Flag Desecration Amendment

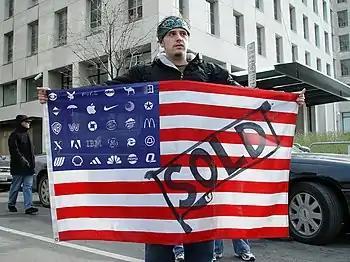
It remains an open question whether flags such as this one, which contains corporate logos in place of the fifty stars, would fall under the amendment.

The Flag Desecration Amendment (often referred to as the Flag-Burning Amendment) is a proposed addition to the Constitution of the United States that would allow the U.S. Congress to prohibit by statute and provide punishment for the physical "desecration" of the flag of the United States. The concept of flag desecration continues to provoke a heated debate over protecting a national symbol, preserving free speech, and upholding the liberty said to be represented by that national symbol. While the proposal passed by the two-thirds majority required in the House of Representatives several times, in each instance it failed to attain the same required super-majority in the Senate, or was never voted upon in the Senate at all.